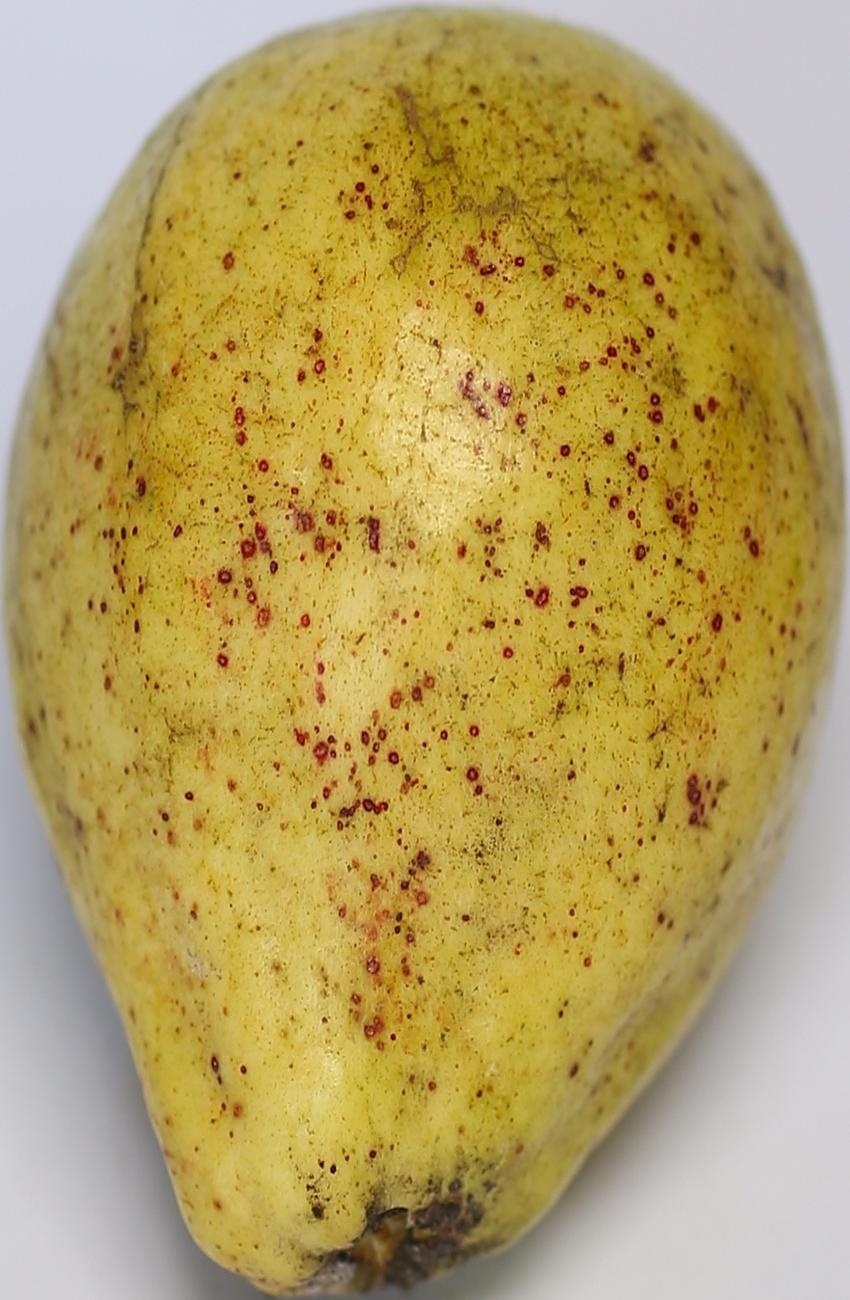
Maturity: ripe
Variety: riyali